Nicolas Sarkozy

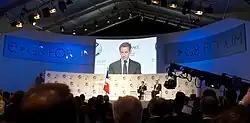
Nicolas Sarkozy addresses the E-G8 Forum in Paris in 2011.

Sarkozy's UMP majority prepared a budget that reduced taxes, in particular for upper middle-class people, supposedly in an effort to boost GDP growth, but did not reduce state expenditures. He was criticised by the European Commission for doing so.